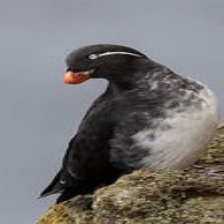
Species: PARAKETT  AUKLET
Scientific name: AETHIA PSITTACULA